List of Nashville Vols seasons

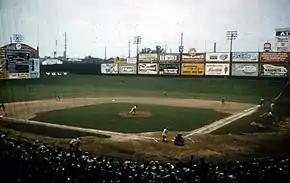
A game at Sulphur Dell, Nashville's home ballpark

The Vols returned to the New York Giants organization as their Double-A affiliate from 1952 to 1954. While the 1952 and 1954 teams posted losing records, the 1953 club finished second, defeated Atlanta in the semifinals, and won Nashville's ninth and final Southern Association championship over Birmingham. In their last of seven Dixie Series appearances, they were defeated by the Dallas Eagles.